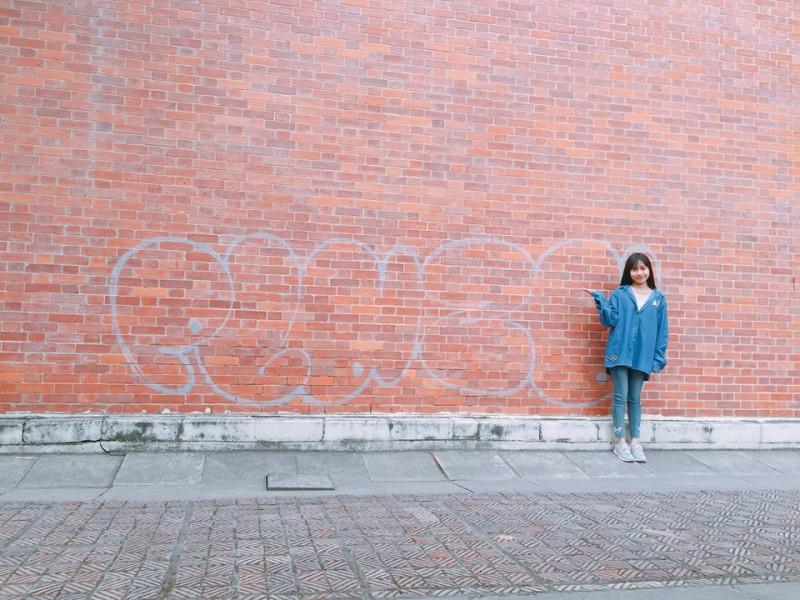
ở phía trước bức tường gạch có sự xuất hiện của một cô gái